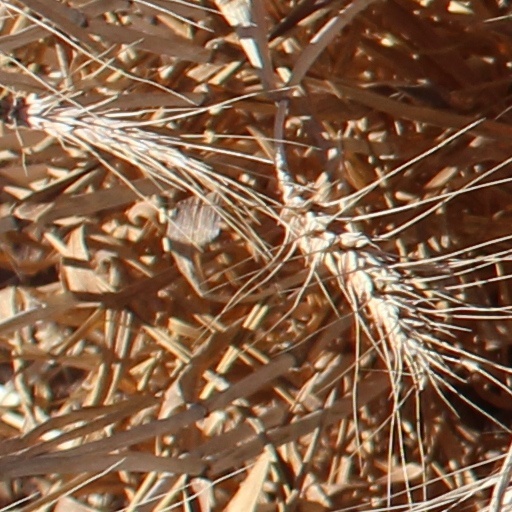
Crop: wheat